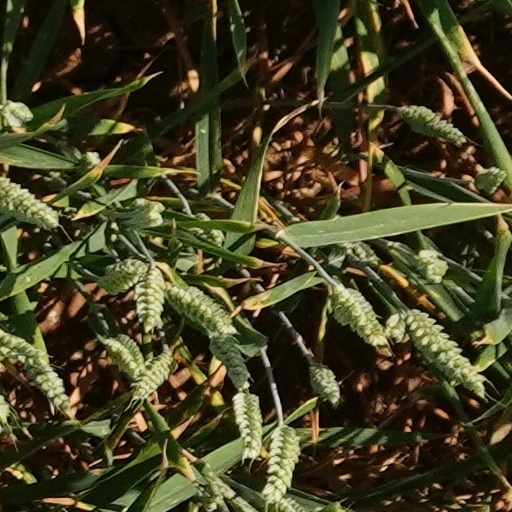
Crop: wheat